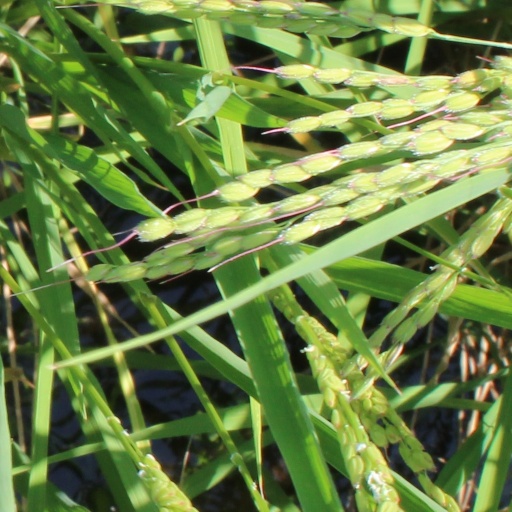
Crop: rice